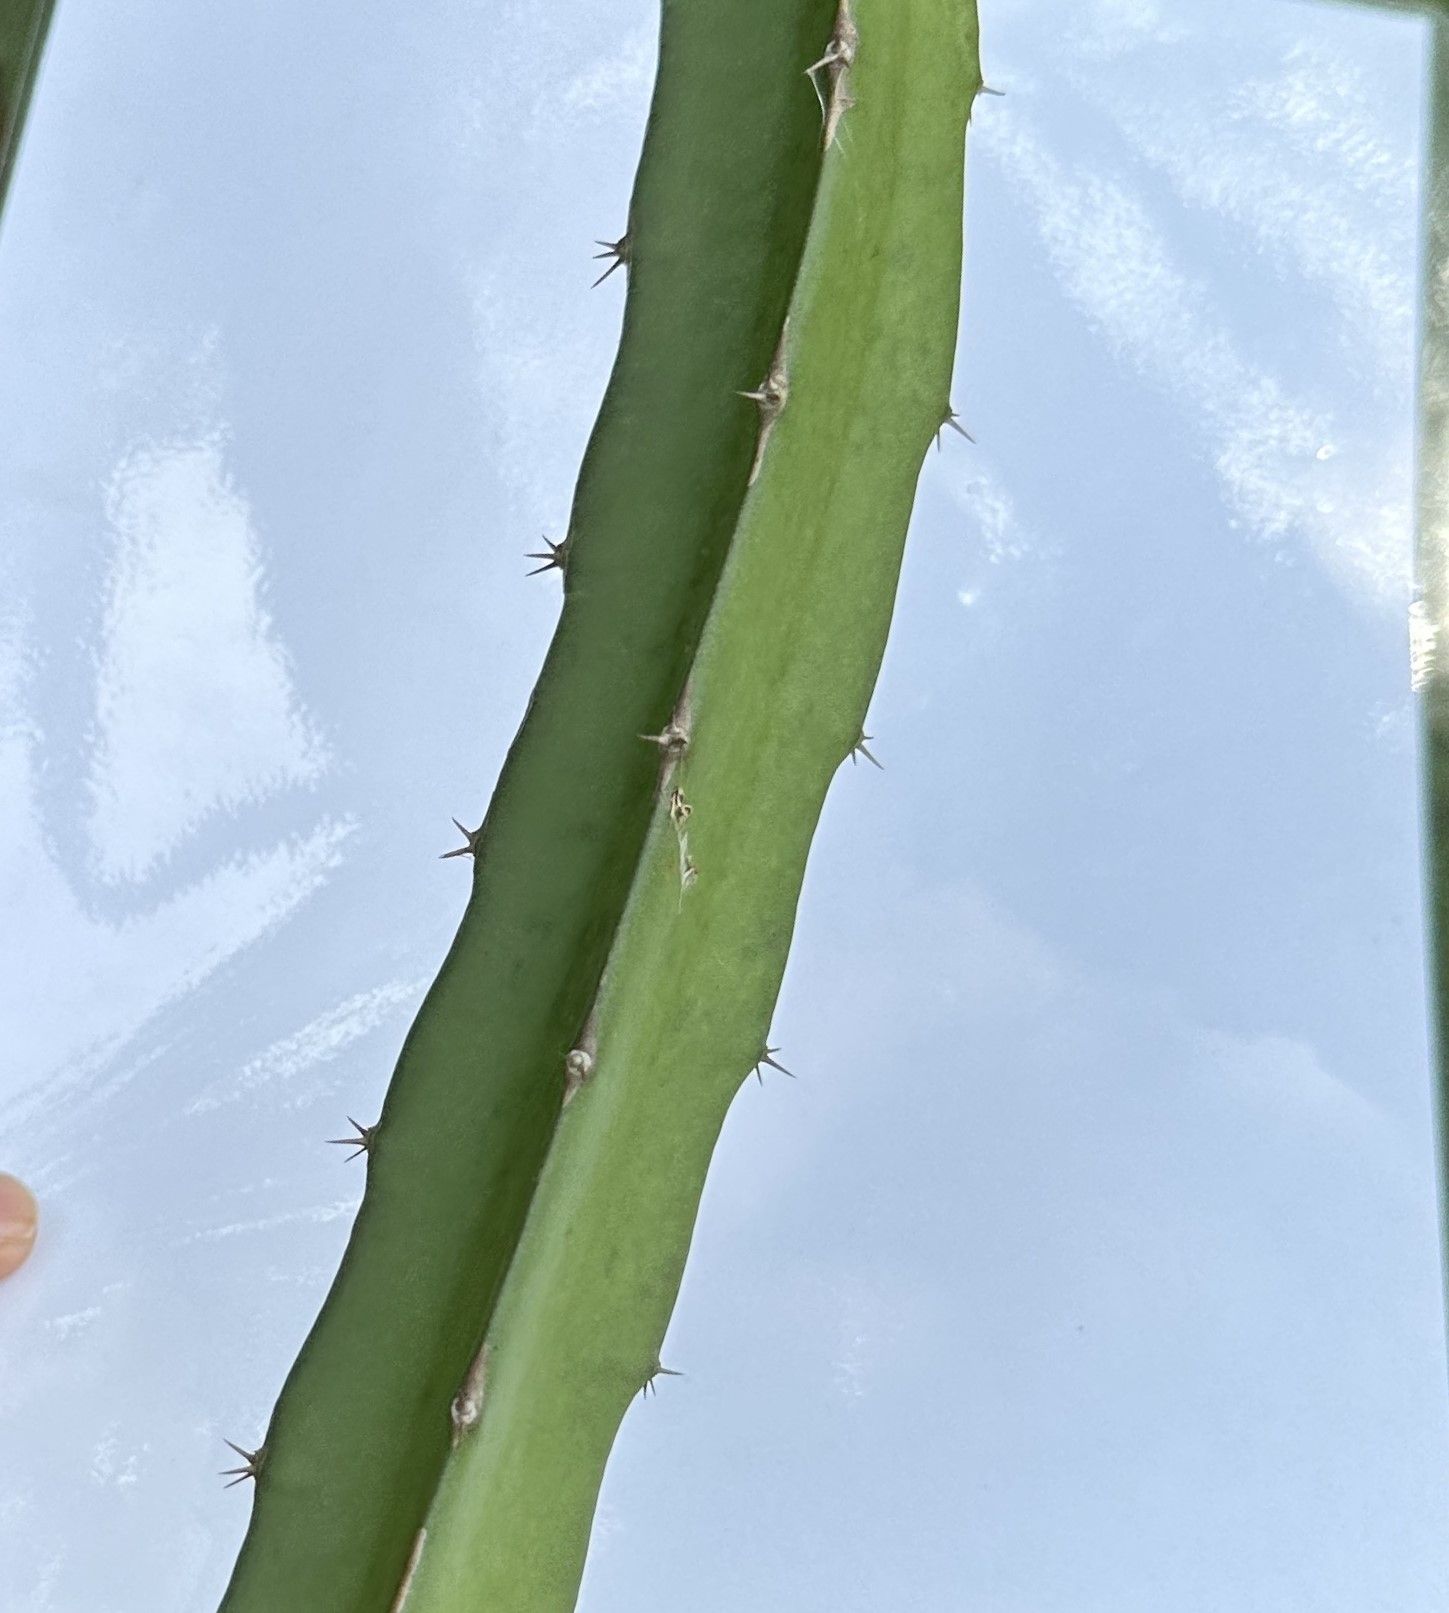
Label: Good leaf